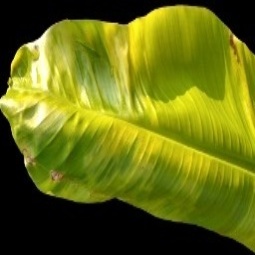
Label: Magnesium